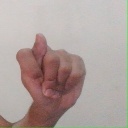
अक्षर: ट